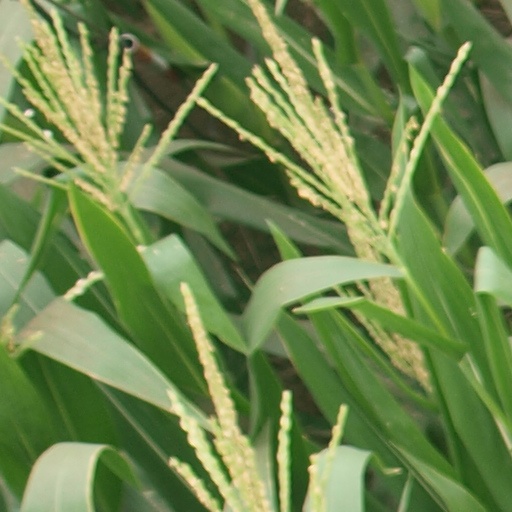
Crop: maize; corn